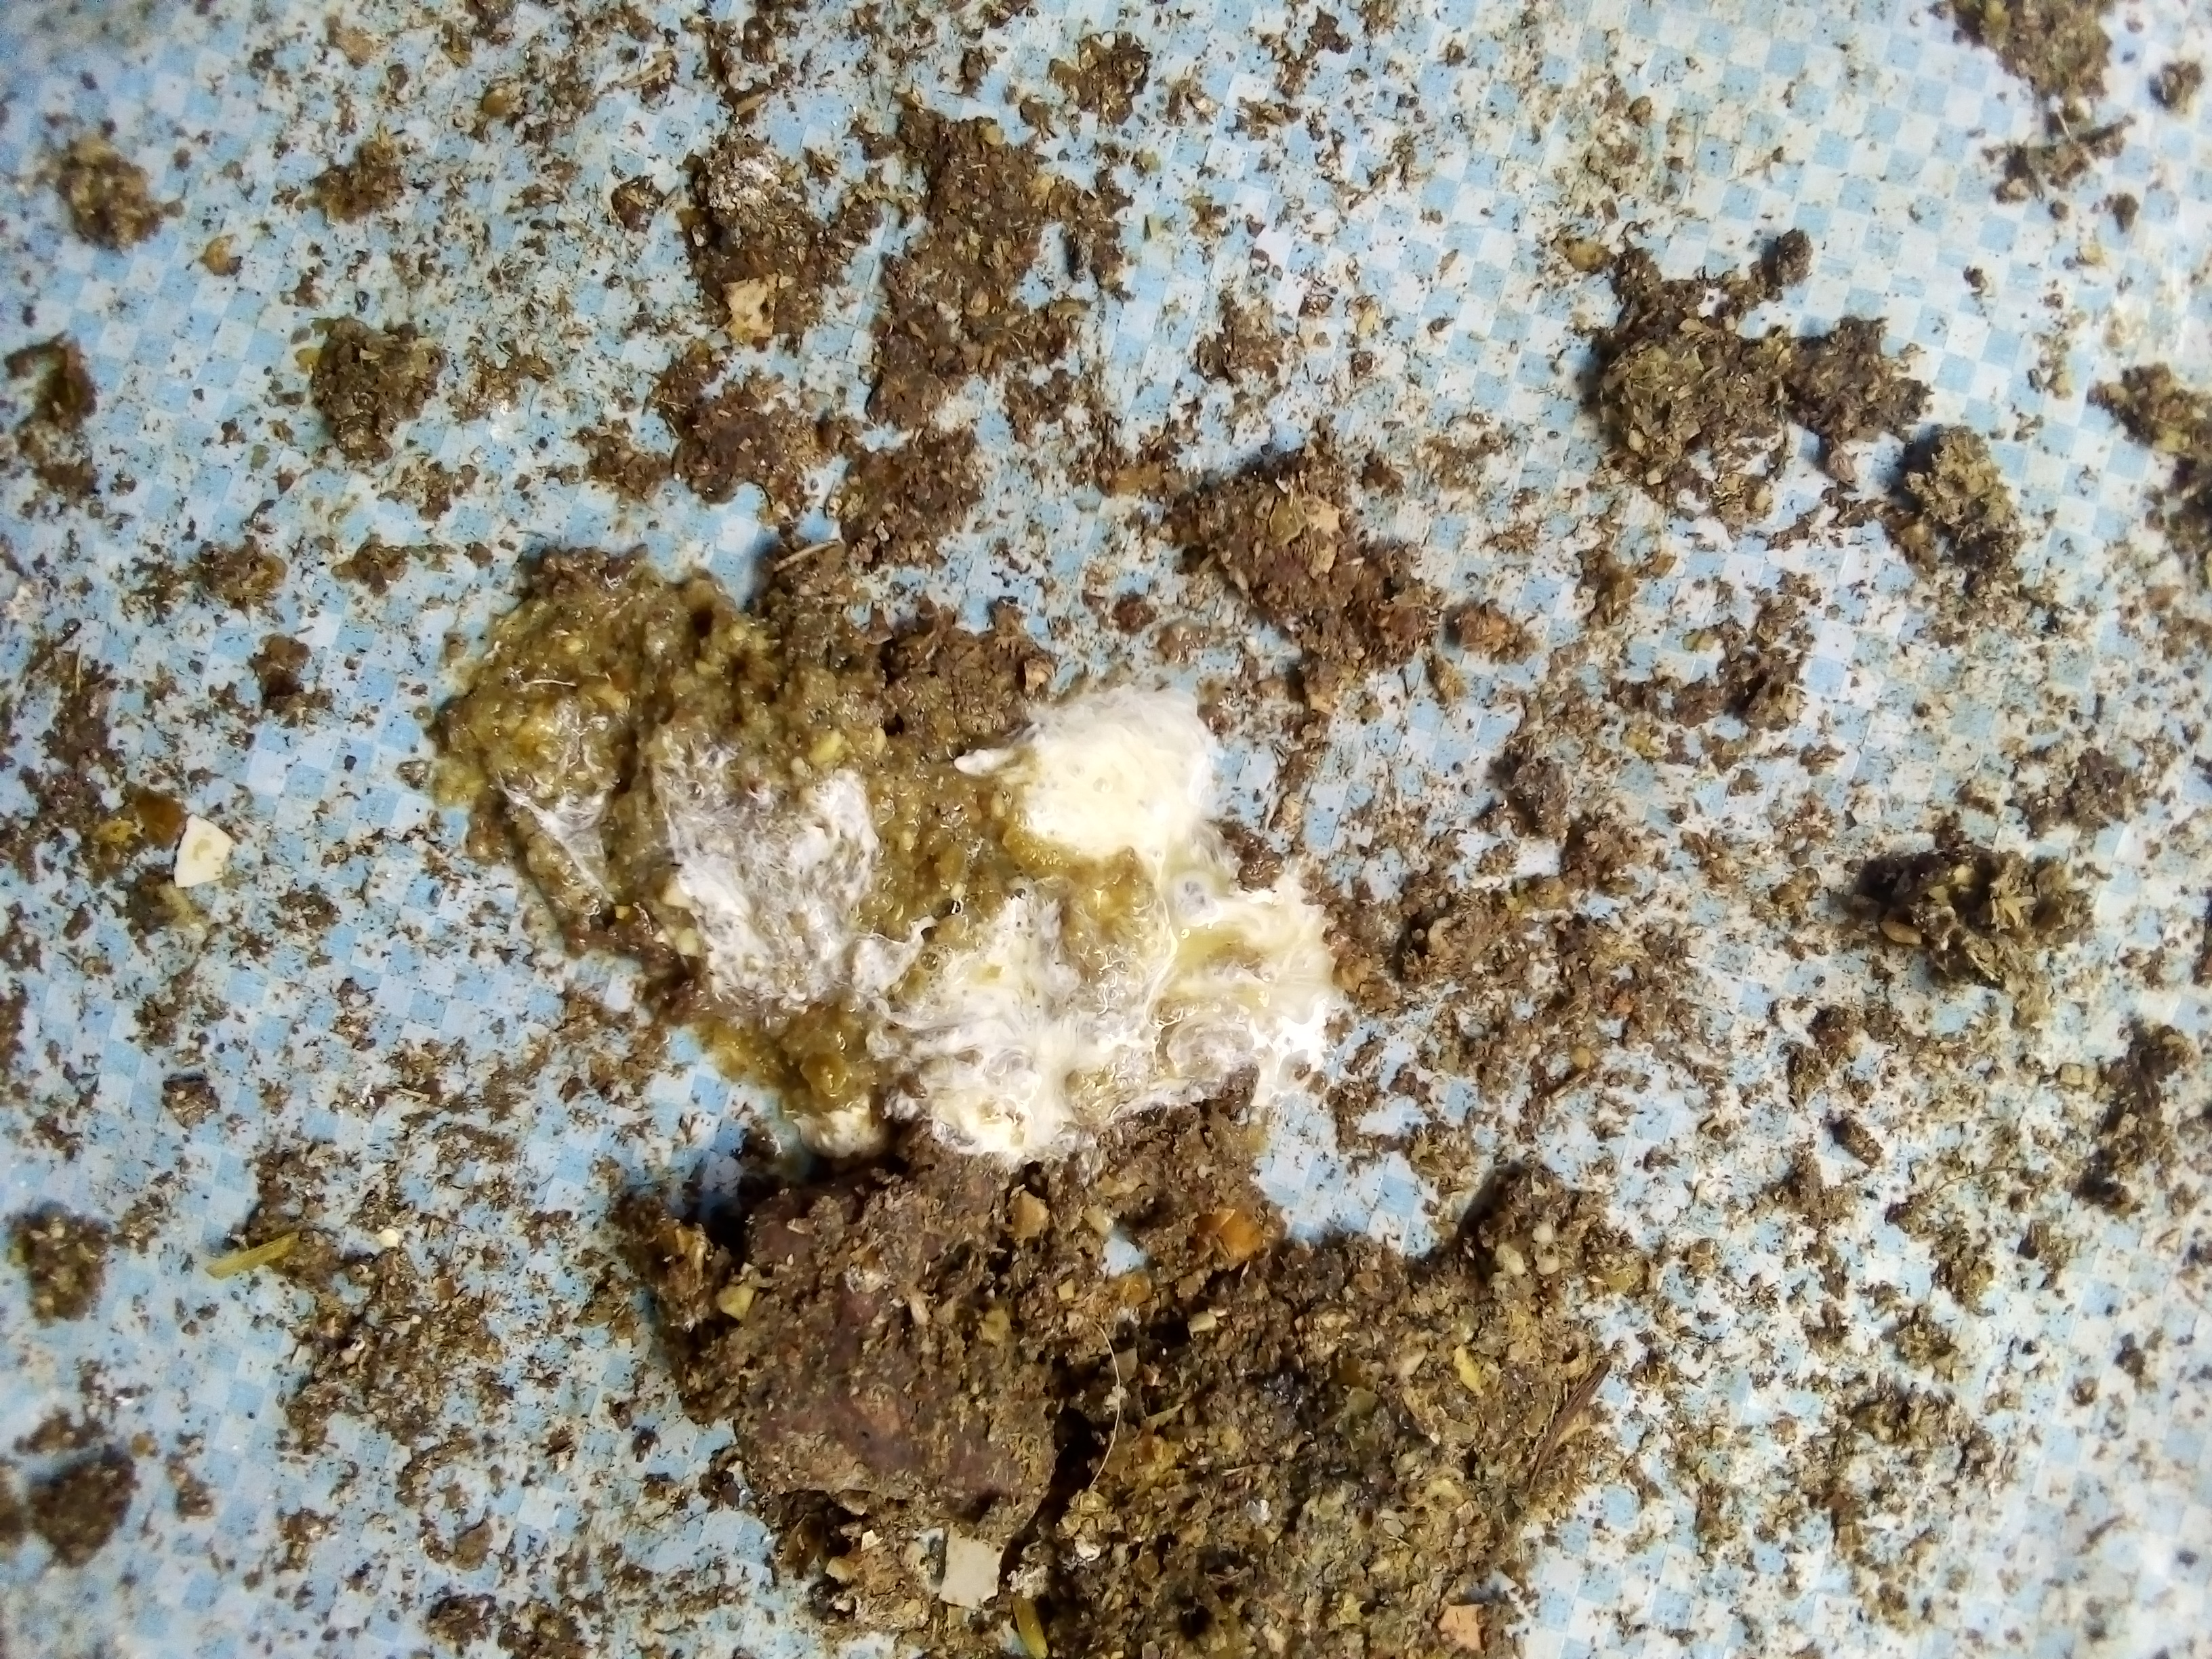
PCR-confirmed diagnosis: Salmonella